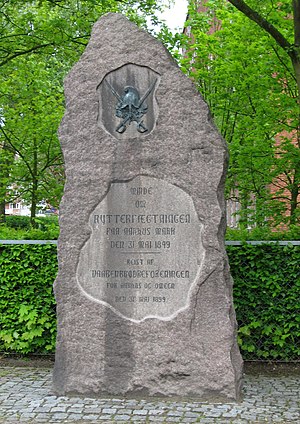
Rytterfægtningen ved Aarhus
Mindesten for rytterfægtningen
Rytterfægtningen ved Aarhus fandt sted 31. maj 1849 som et led i Treårskrigen. Kampen fandt sted nord for Aarhus, hvor Stjernepladsen i dag findes. Fægtningen stod mellem de danske dragoner, anført af Gotthold Müller, og preussiske husarer, og endte med dansk sejr. Kampen varede kun omkring 10-15 minutter, men havde alligevel indflydelse på krigens videre gang.